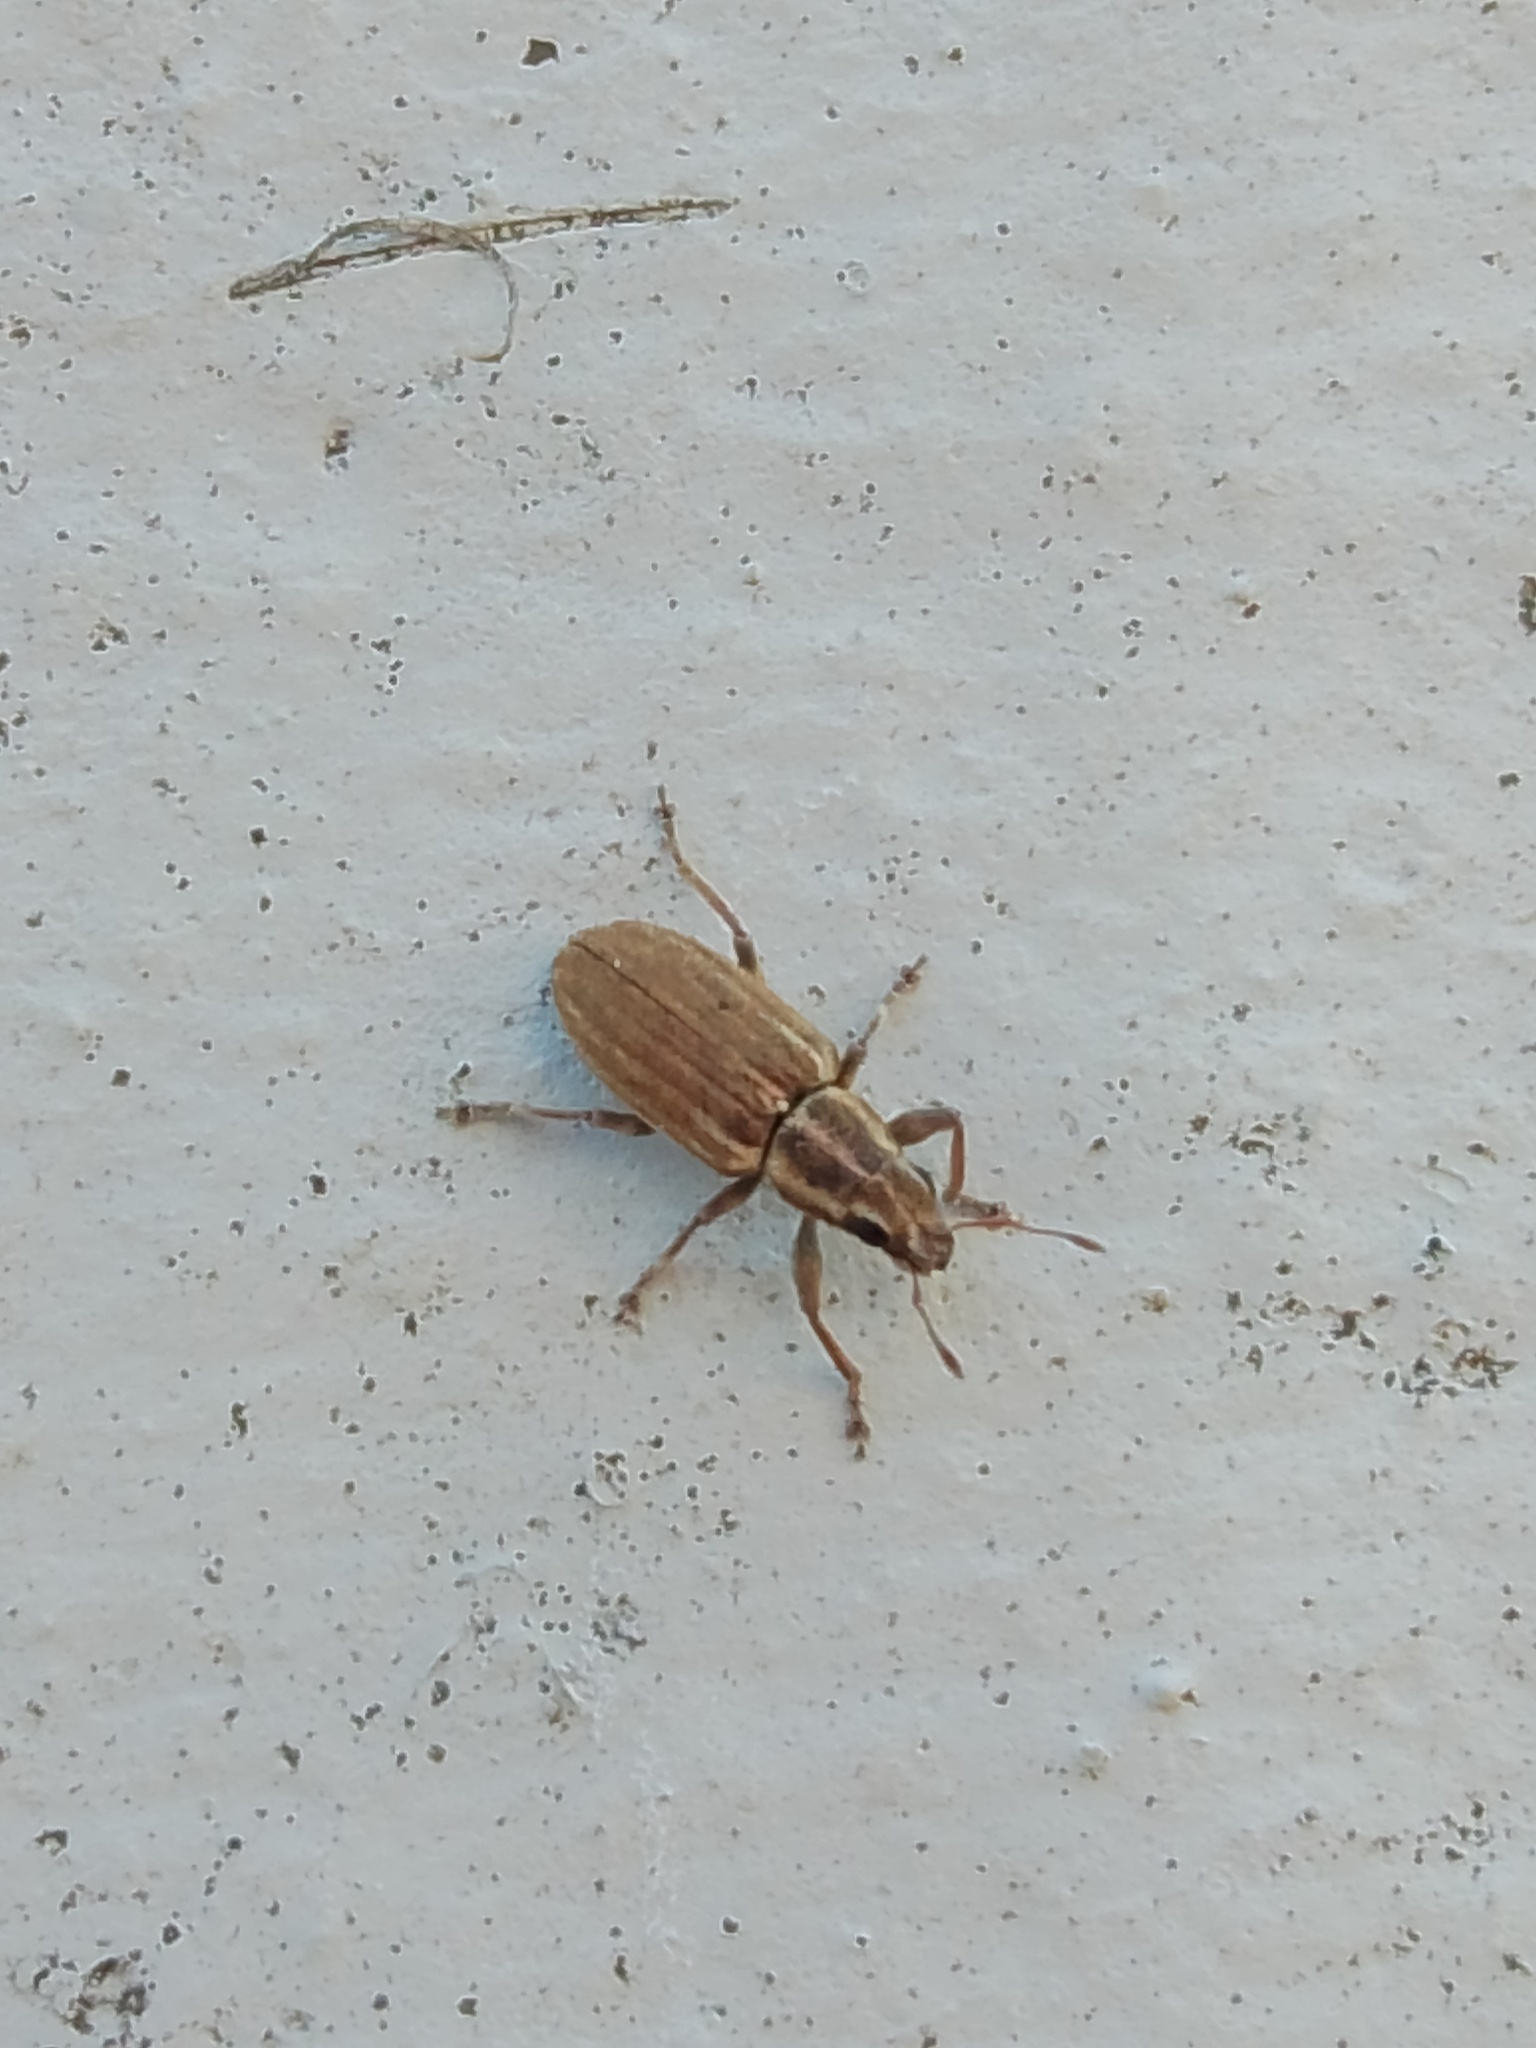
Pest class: pea_leaf_weevil